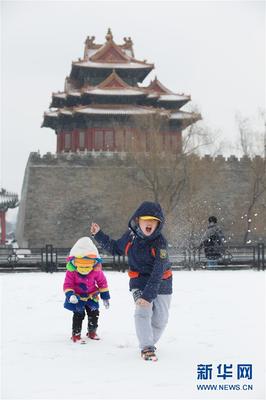
Weather: snow or frosty